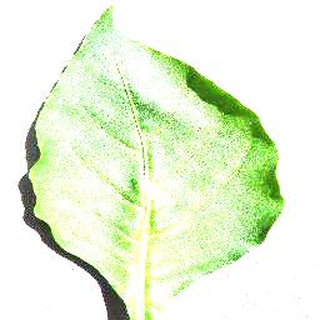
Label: healthy_bell_pepper